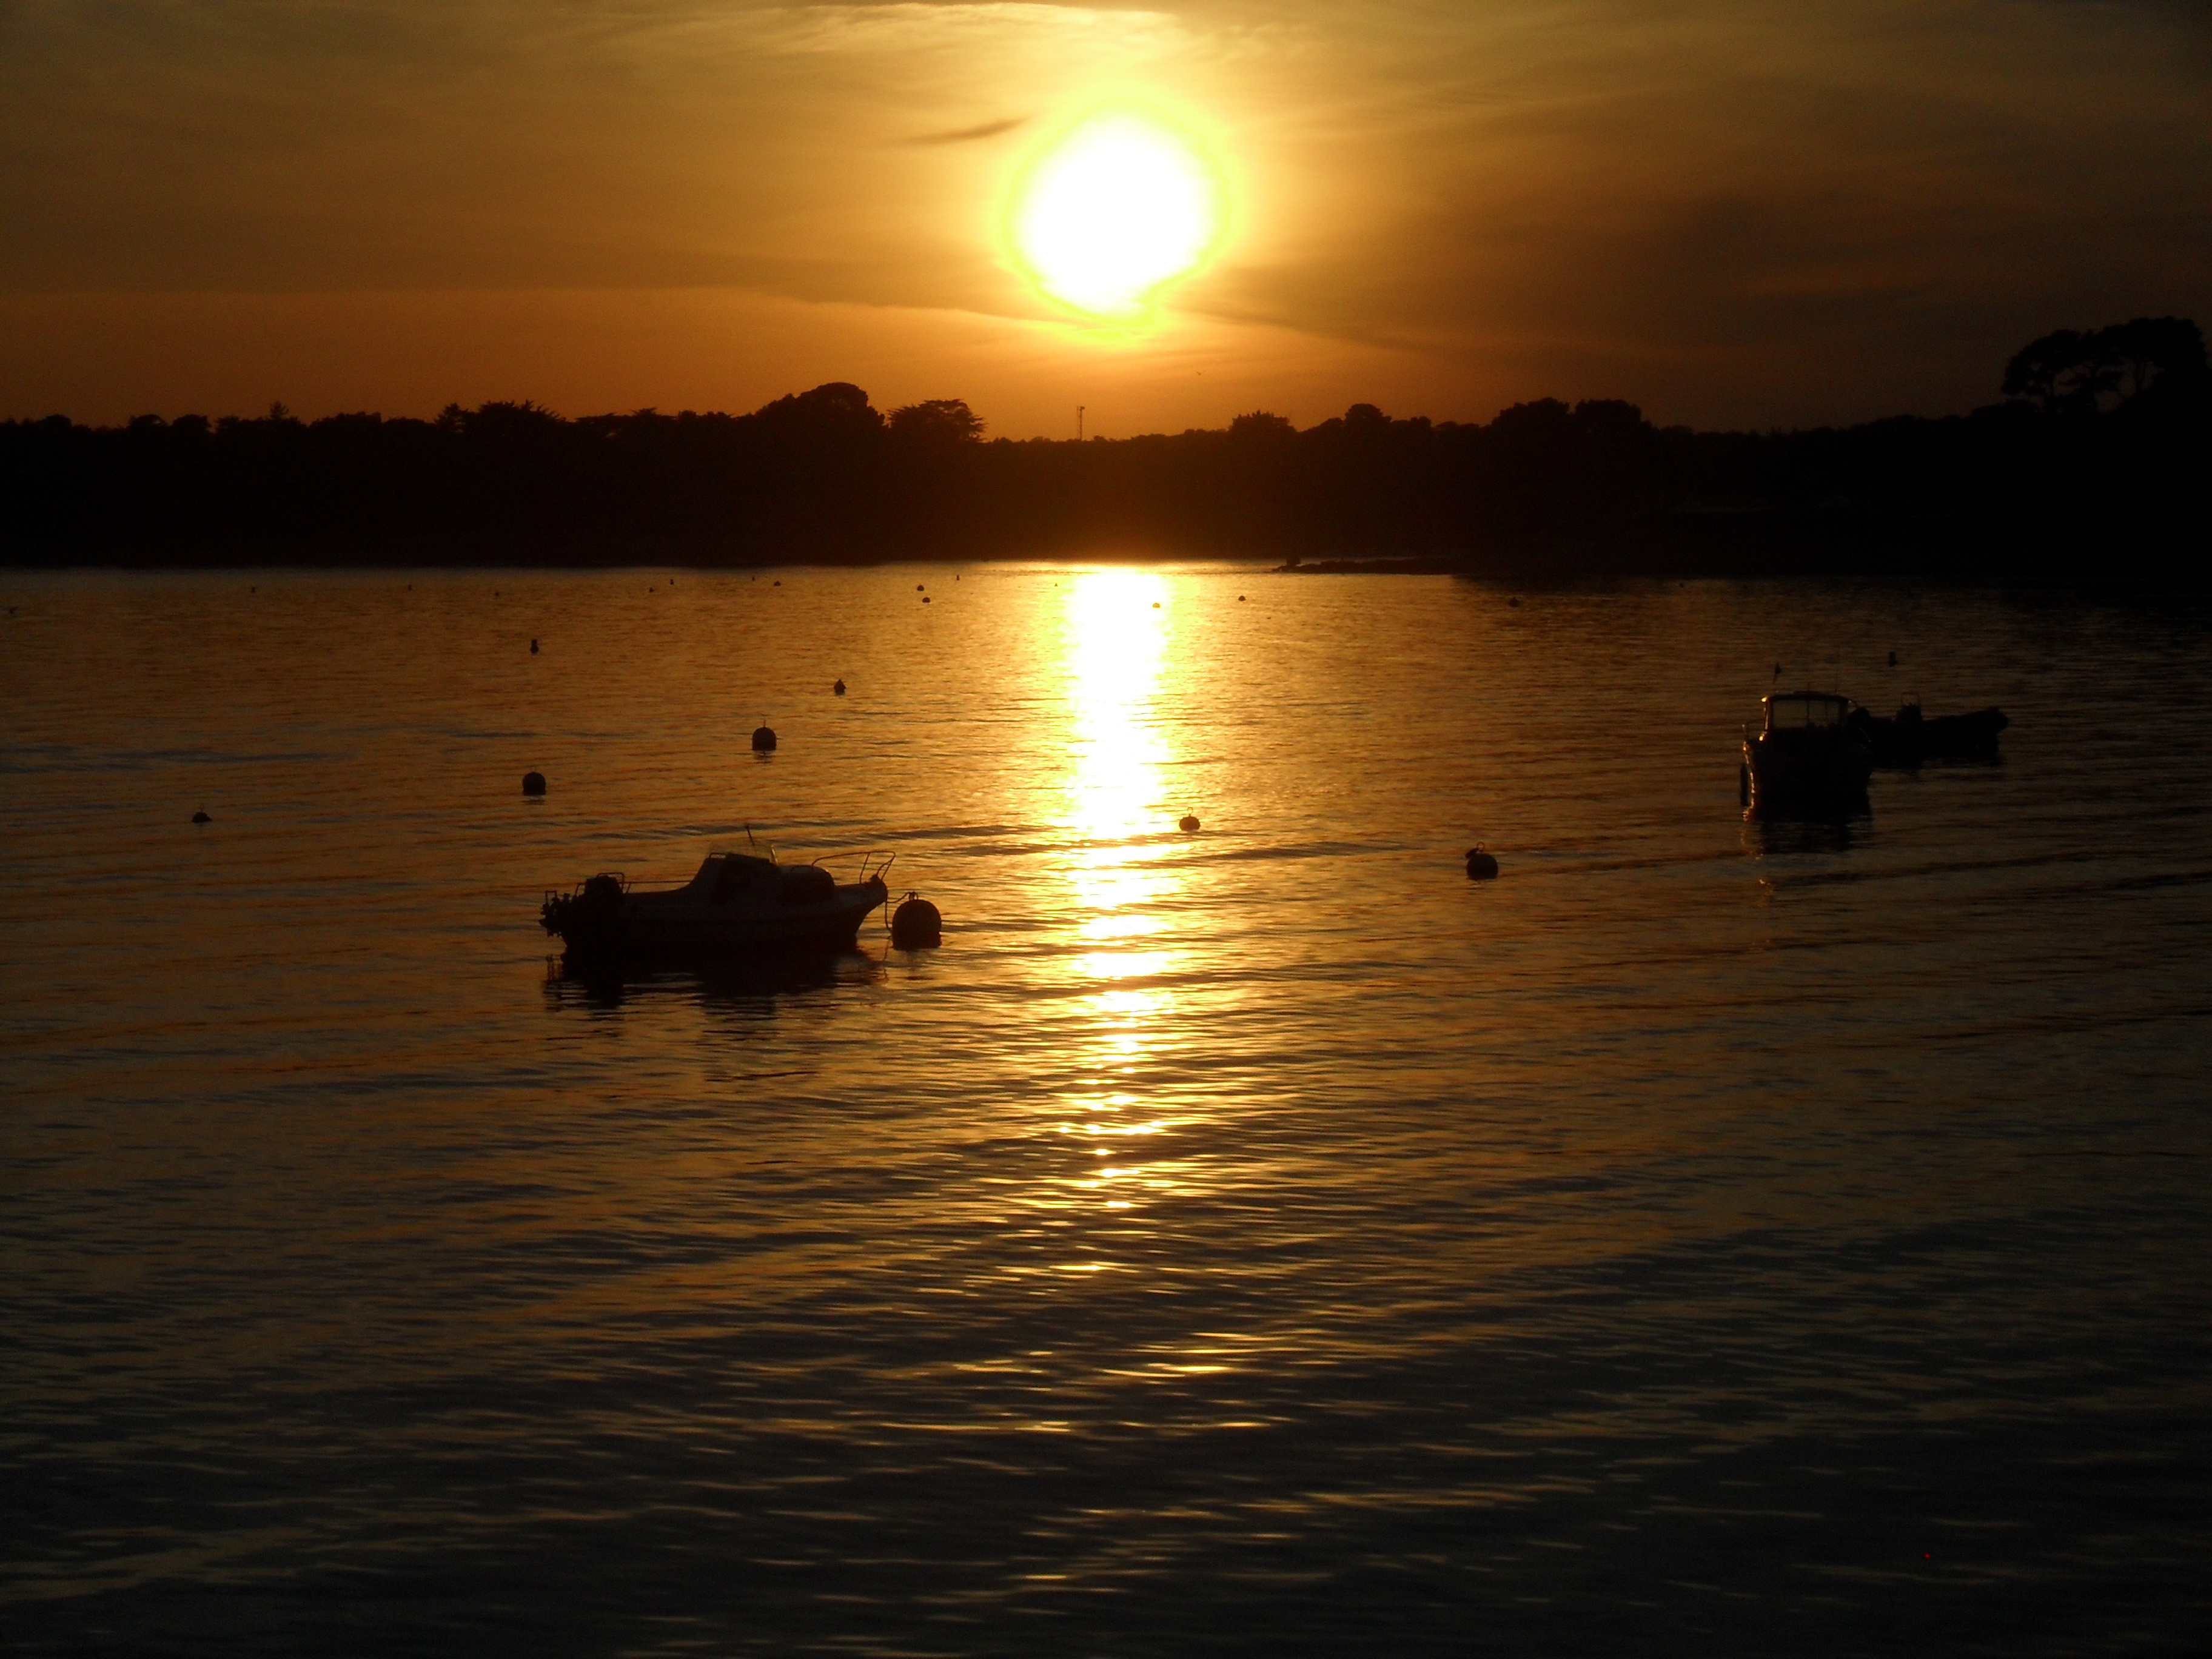
sea, ocean, horizon, sun, sunrise, sunset, sunlight, morning, lake, dawn, dusk, evening, reflection, bay, romantic, boats, evening sky, atmospheric phenomenon